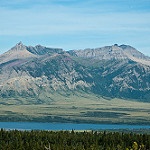
Label: mountain